Yo-kai Watch

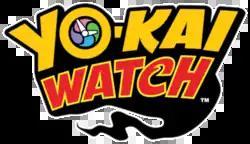

is a role-playing video game series and associated media franchise created and developed by Level-5. The first game in the series was released for the Nintendo 3DS in 2013. Three main sequels and several spinoffs, on both Nintendo consoles and mobile platforms, have been released, with Nintendo handling international releases until 2019. In December 2019, the franchise expanded to PlayStation with the release of "Yo-kai Watch 4++". An associated toy line is produced by Bandai for the Japanese market, while Hasbro formerly sold the toys under license in the Americas and Europe.